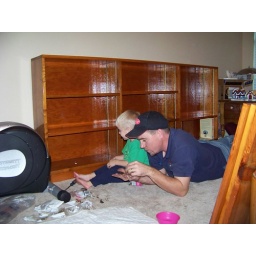
hoorah shelf finished and in the house after several years and several moves